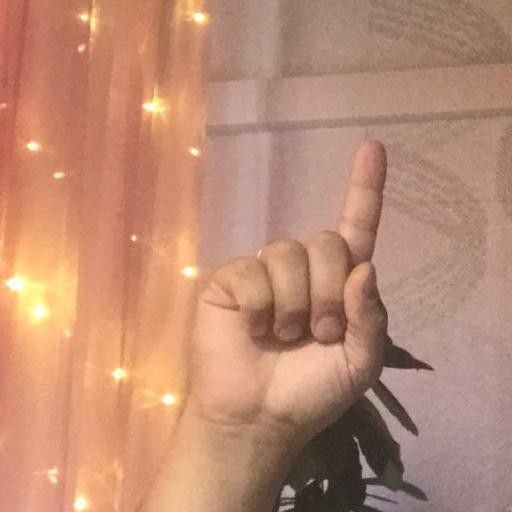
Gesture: one